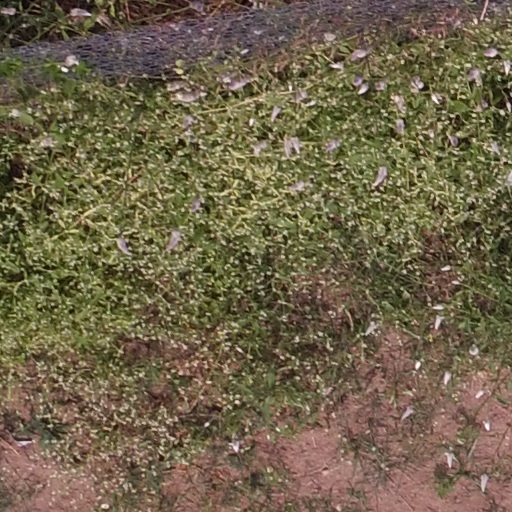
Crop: maize; corn